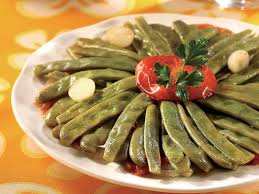
Yemek: taze_fasulye